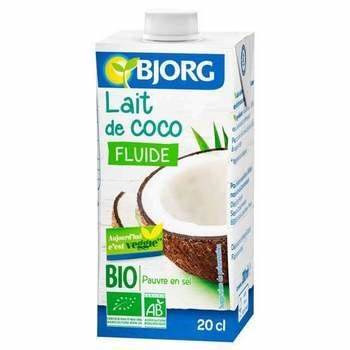
Waste category: cardboard